Shanshui poetry

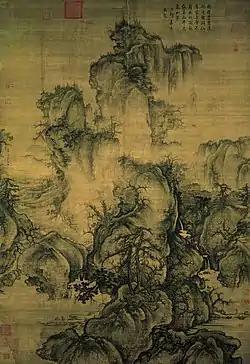
Guo Xi - Early Spring

Shanshui poetry or Shanshui shi (lit. "mountains and rivers poetry") refers to the movement in poetry, influenced by the "shan shui" (landscape) painting style, which became known as "Shanshui poetry", or "landscape poetry". Sometimes, the poems were designed to be viewed with a particular work of art, others were intended to be "textual art" that evoked an image inside a reader's mind. It is one of the more important Classical Chinese poetry genres. Developing in the third and fourth centuries in China, Shanshui poetry contributed to the process of forming a unique aesthetic outlook.